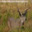
Label: deer